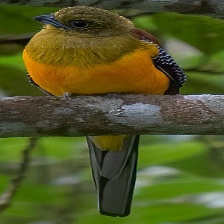
Species: ORANGE BREASTED TROGON
Scientific name: HARPACTES ORESKIOS